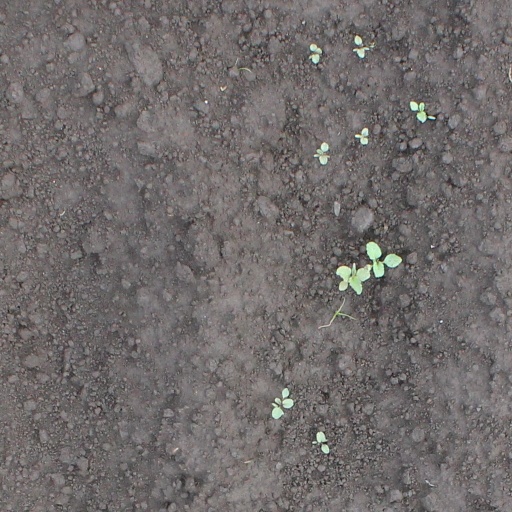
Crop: soybean